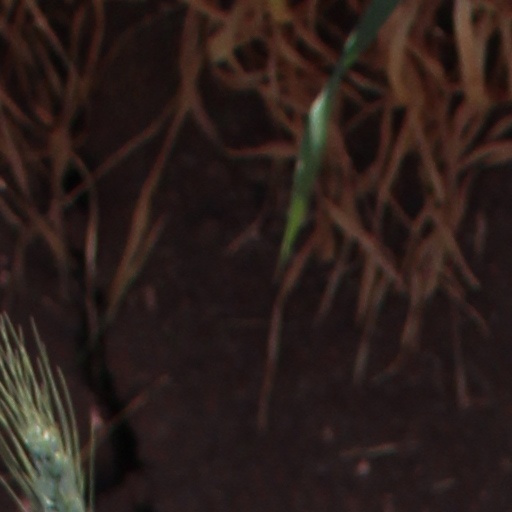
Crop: wheat